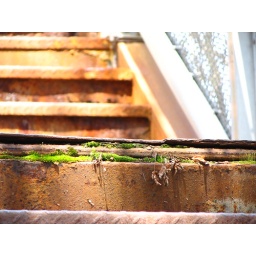
Steps to bridge over train tracks.